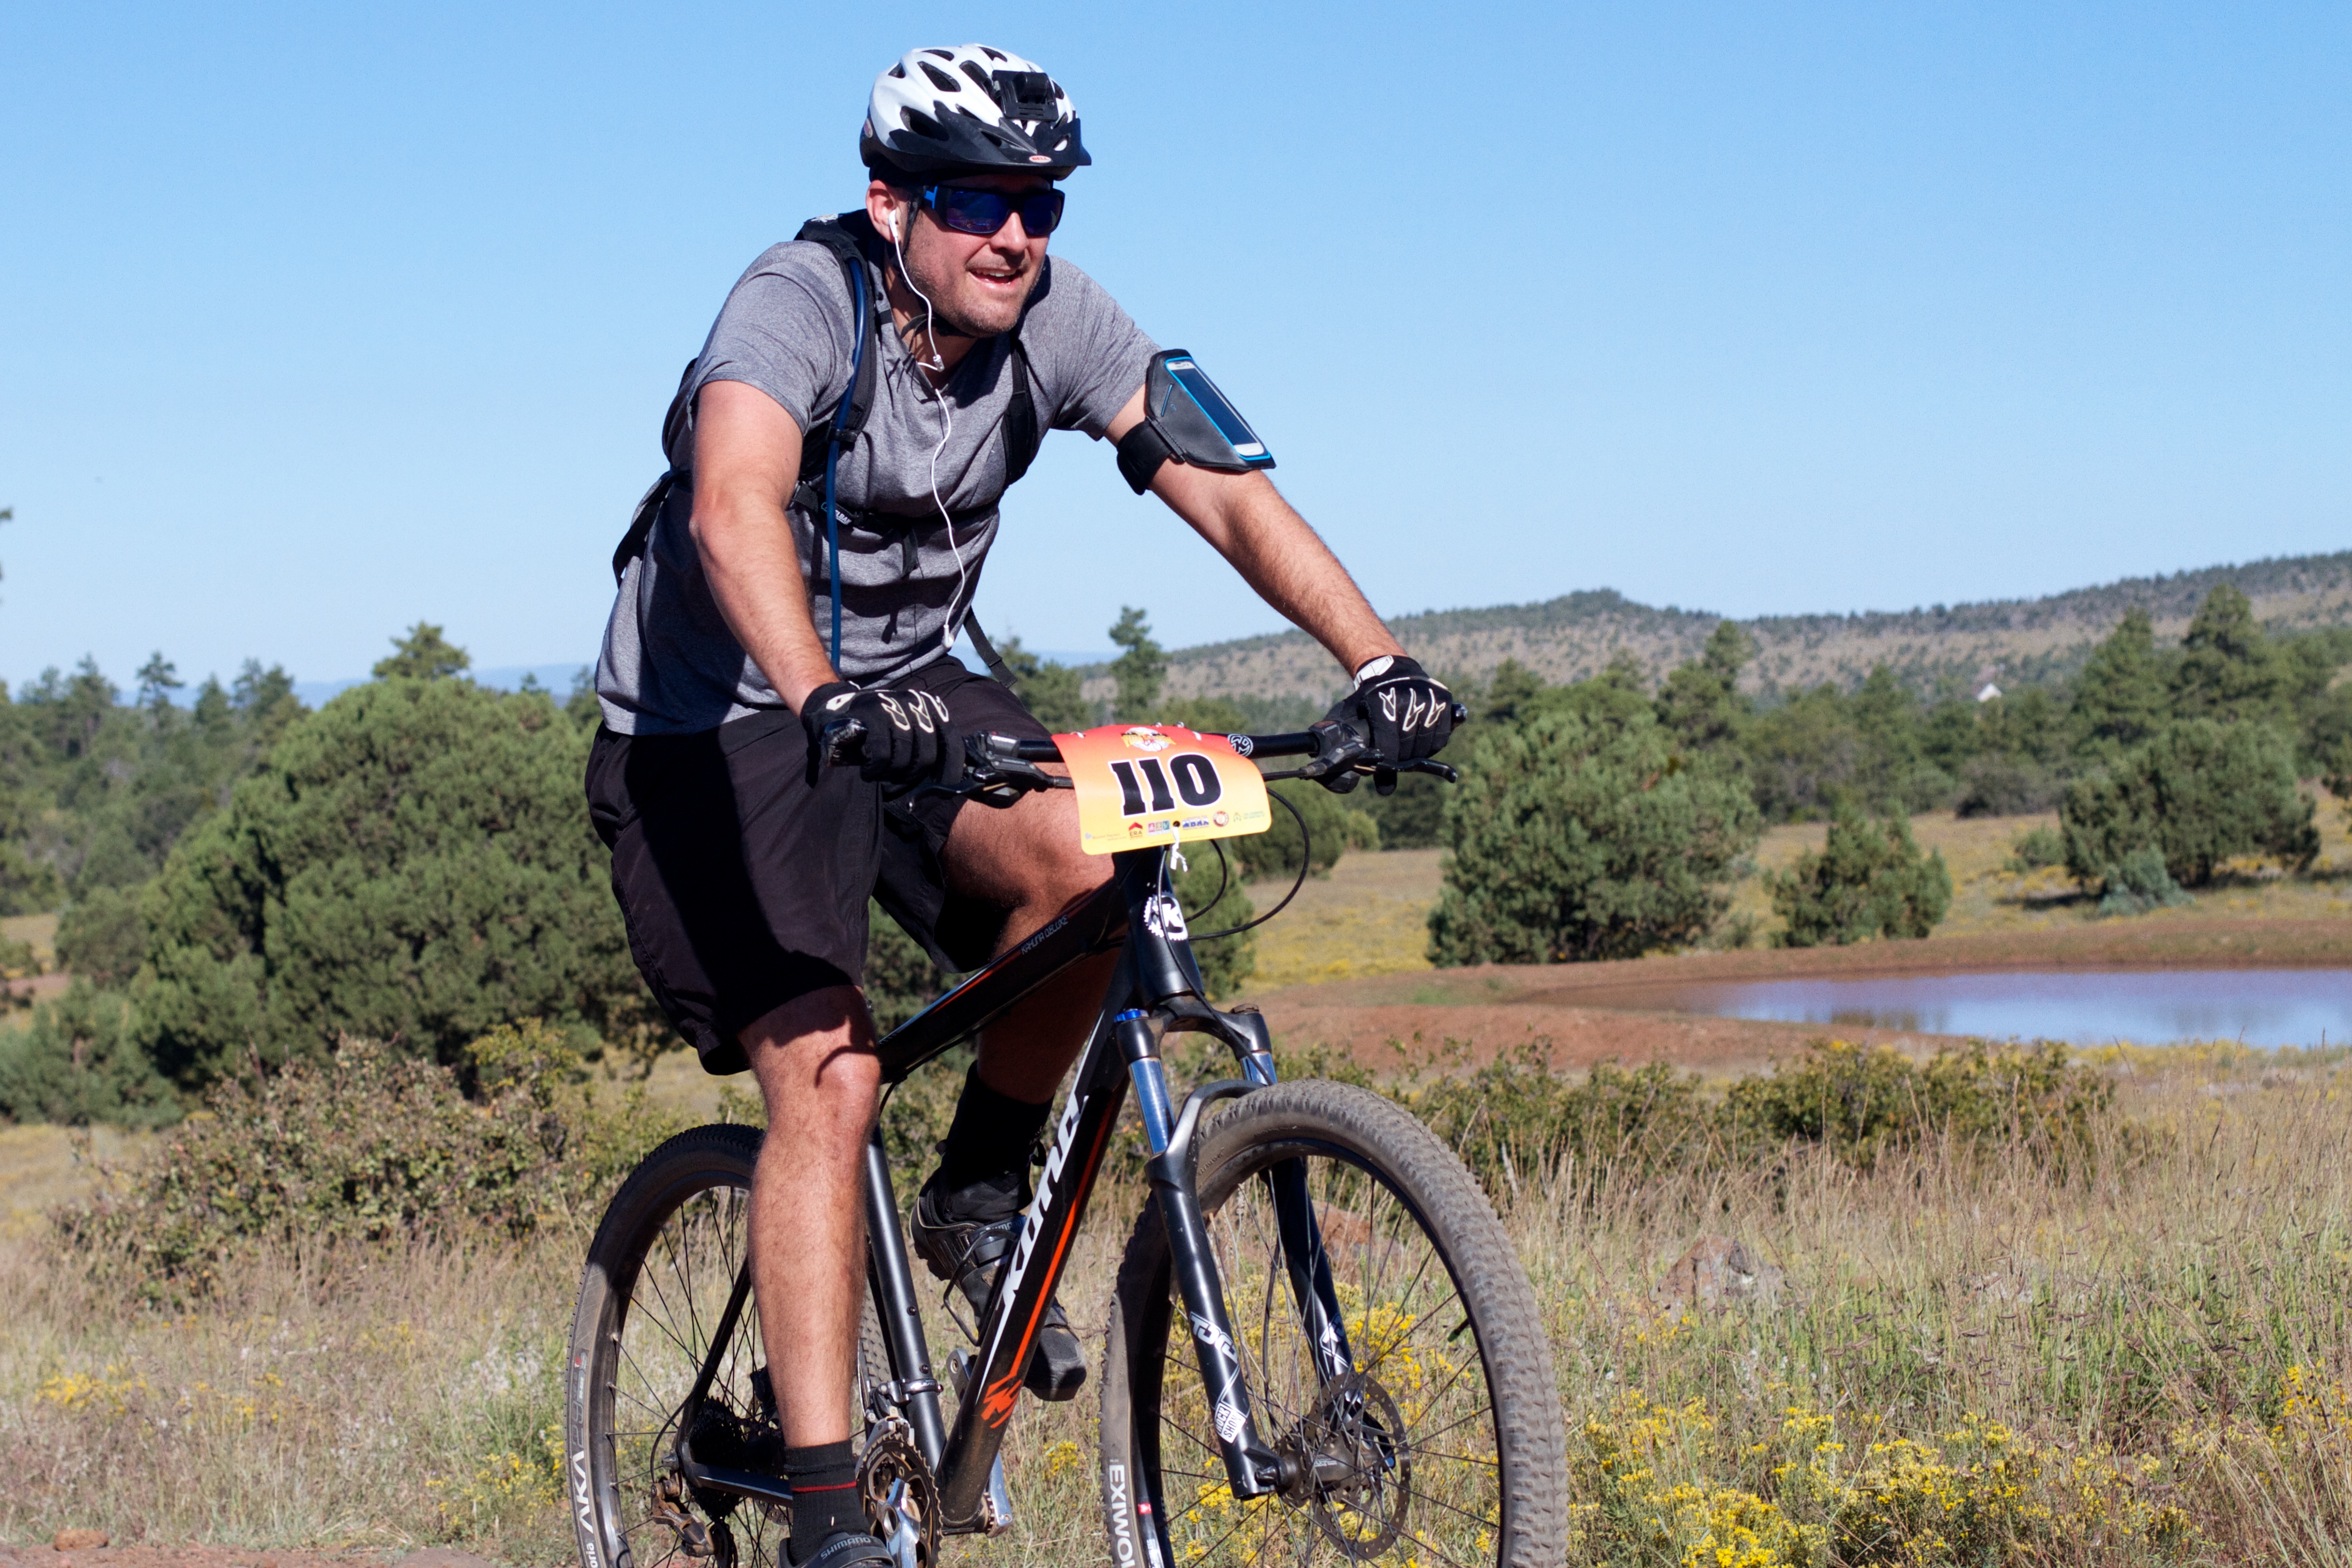
bicycle, vehicle, extreme sport, sports equipment, mountain bike, cycling, sports, fotr, freeride, mountain biking, road cycling, cycle sport, bicycle racing, road bicycle, endurance sports, racing bicycle, road bicycle racing, duathlon, mountain bike racing, cross country cycling